Luttrell's Tower

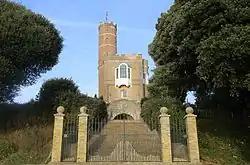
Luttrell's Tower from the beach

Luttrell's Tower is a three-storey stuccoed yellow brick folly south of Southampton, Hampshire, England, near the village of Calshot. It has a six-storey circular stair turret extending above the rest. It stands on the shore of the Solent, close to the grounds of Eaglehurst House. It is owned by the Landmark Trust.